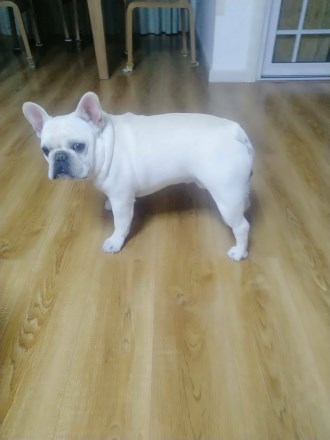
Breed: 1121-n000002-French_bulldog